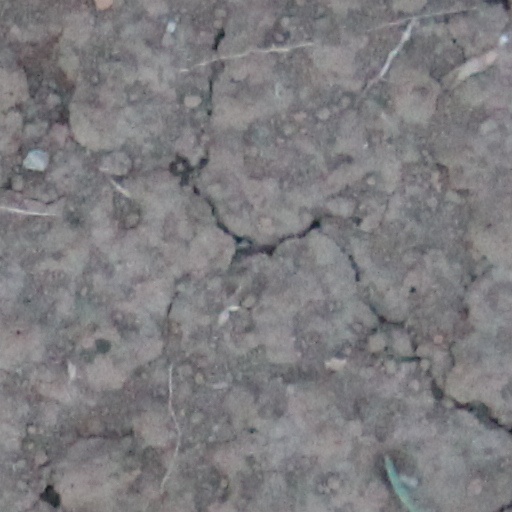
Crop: wheat